War in Darfur

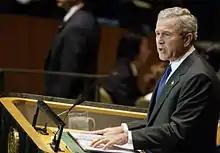
U.S. President George W. Bush speaking to the UN General Assembly on the crisis in Darfur, September 21, 2004

Immediately after the Janjaweed entered the conflict, the rape of women and young girls, often by multiple militiamen and often throughout entire nights, began to be reported at a staggering rate. Children as young as 2 years old were reported victims, while mothers were assaulted in front of their children. Young women were attacked so violently that they were unable to walk following the attack.